Klein ministry

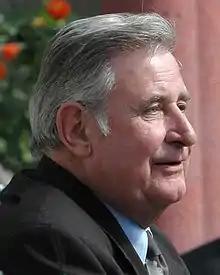

The Klein Ministry was the combined Cabinet (called Executive Council of Alberta), chaired by Premier Ralph Klein, and Ministers that governed Alberta from the mid-point of the 22nd Alberta Legislature from December 14, 1992, to the mid-point of the 26th Alberta Legislature until December 14, 2006.